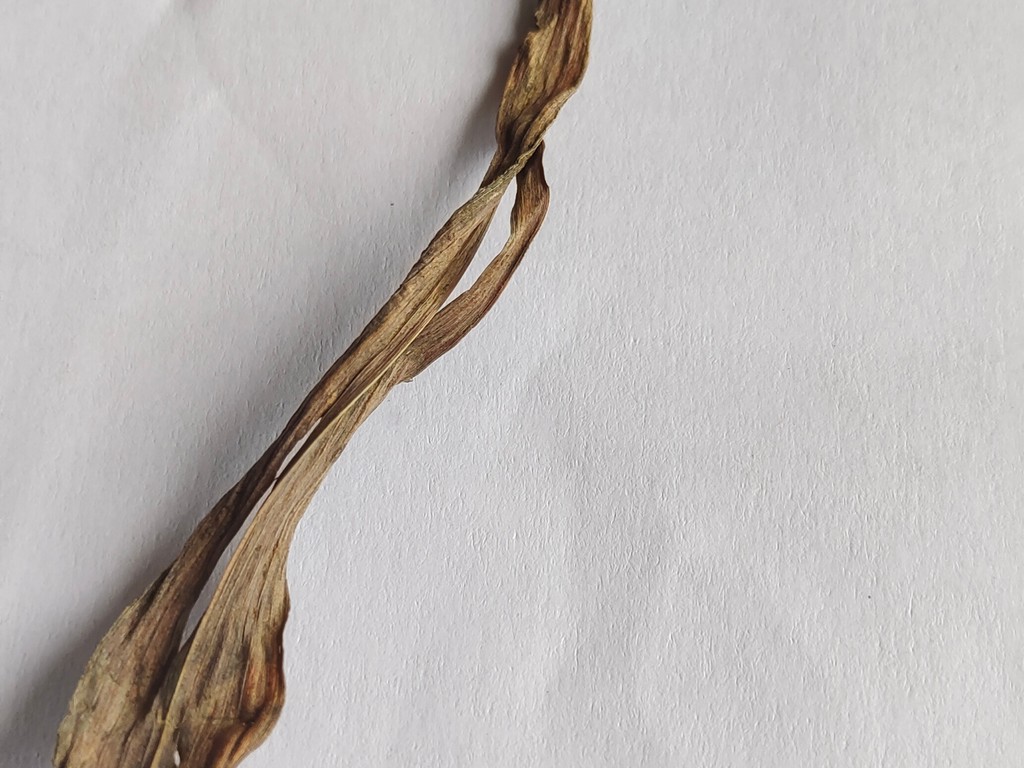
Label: Dried